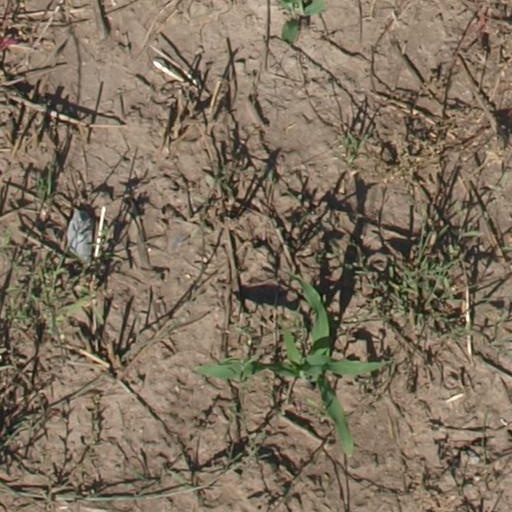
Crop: maize; corn